San Francisco in the 1970s

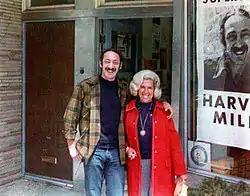
Harvey and Audrey Milk (1973)

The Transamerica Pyramid is one of the tallest skyscrapers on the San Francisco skyline and one of its most iconic. Although the building no longer houses the headquarters of the Transamerica Corporation, it is still strongly associated with the company and is depicted in the company's logo. Designed by architect William Pereira and built by Hathaway Dinwiddie Construction Company, at 260 m (850 ft), upon completion in 1972 it was among the five tallest buildings in the world.